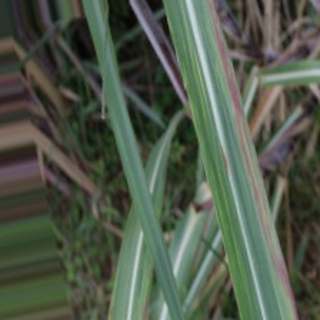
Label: sugarcane_bacterial_blight